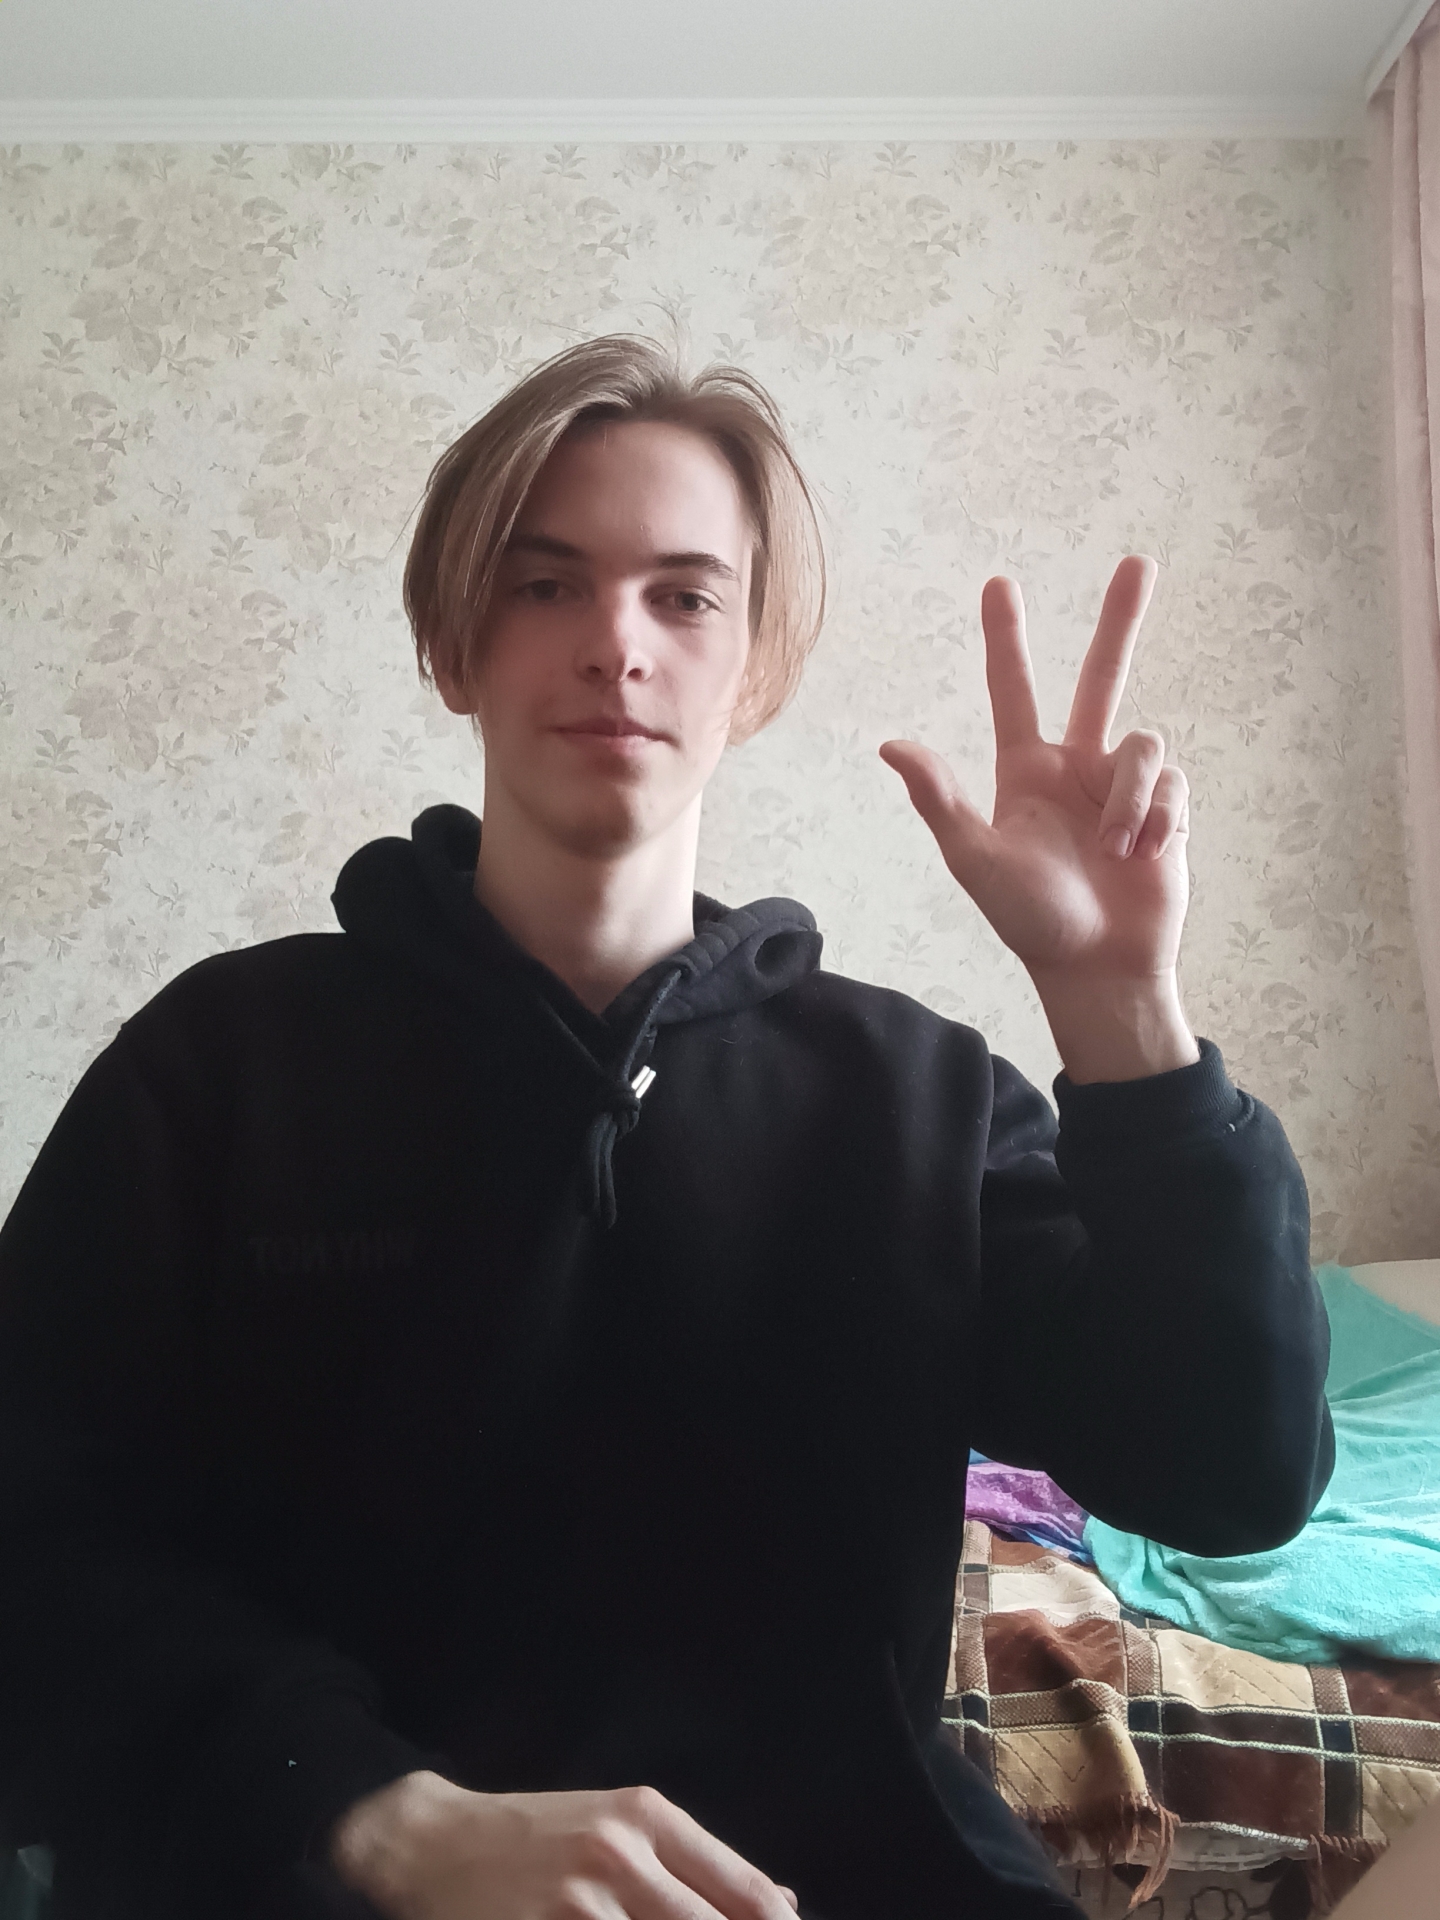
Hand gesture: three2